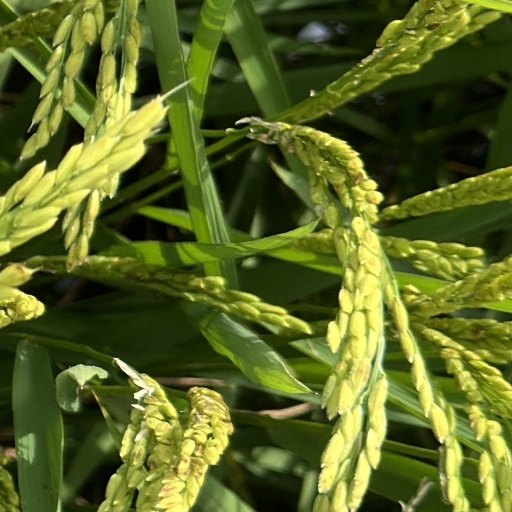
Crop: rice